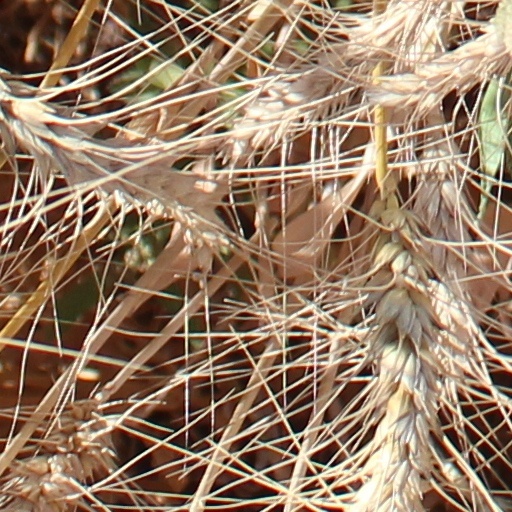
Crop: wheat